Das Käthchen von Heilbronn

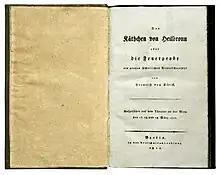
First edition 1810

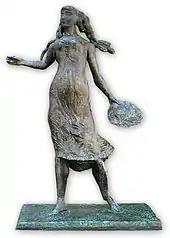
Käthchen Fountain Figurine (1965) by Dieter Läpple in Heilbronn

The play was first performed at the Theater an der Wien on 17 March 1810 and then published in the same year. Originally, the first two acts appeared separately with the play "Phöbus", also by Kleist. Although the play has gained respect among modern audiences, it was originally largely rejected. Goethe, who was director of the theatre at Weimar when it was written, refused at first to present it, calling it "a jumble of sense and nonsense." It was also passed over by the Dresdener Hoftheater and the Berliner Schauspielhaus, and in Germany the play was initially only seen in Bamberg's less famous theatre. The play was given its first performance in English in 1981 as a radio drama by BBC Radio 3, translated and adapted by Peter Tegel.